Ortega Formation

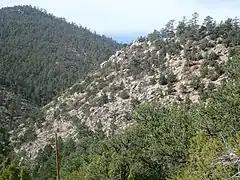
Ortega Formation at its type section near Ancones, New Mexico

The Ortega Formation is a geologic formation that crops out in most of the mountain ranges of northern New Mexico. Detrital zircon geochronology establishes a maximum age for the formation of 1690-1670 million years (Mya), in the Statherian period of the Precambrian.